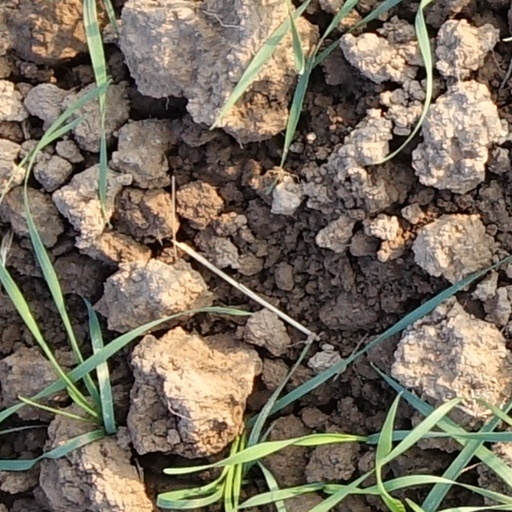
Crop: wheat